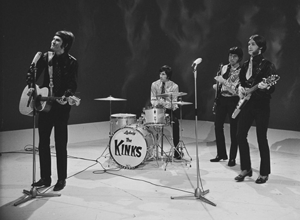
The Kinks est un groupe de rock britannique fondé en 1963 à Londres par les frères Ray et Dave Davies. Il est l'un des groupes majeurs de la British Invasion et reste considéré comme l'un des groupes les plus importants et influents des années 1960.